City of Fitzroy

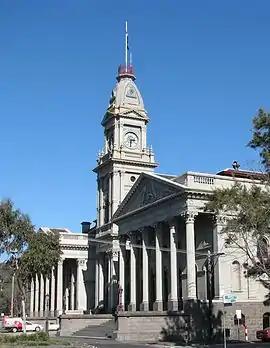
Fitzroy Town Hall

The City of Fitzroy was a local government area about northeast of Melbourne, the state capital of Victoria, Australia. The city covered an area of , making it the smallest municipality by land area in Victoria, and existed from 1858, until 1994.